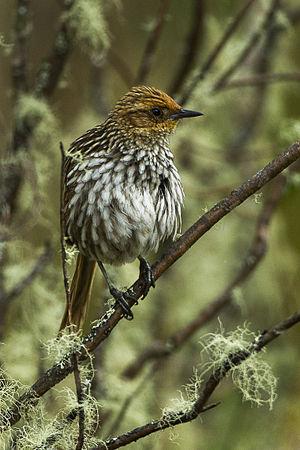
Le Synallaxe flammé est une espèce d'oiseaux de la famille des Furnariidae.